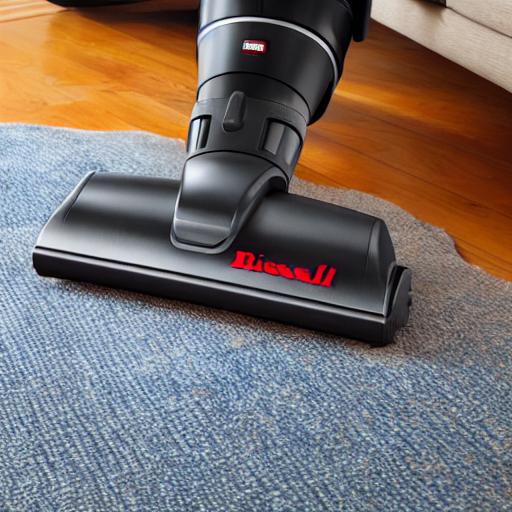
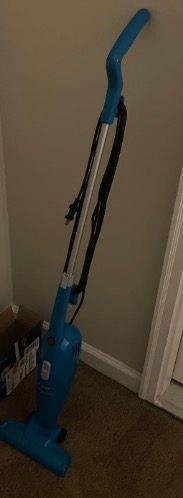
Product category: items_vacuum
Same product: no